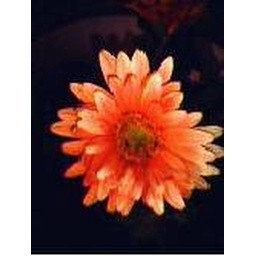
I took this picture at night - it was in a flower pot in my grandmas garden.